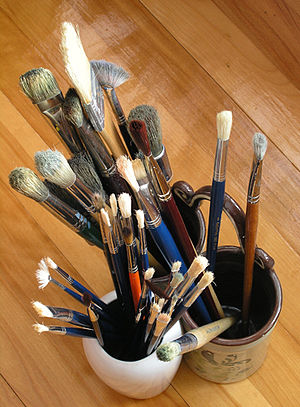
Pensel
Et udvalg af kunstnerpensler.
En pensel er et male- eller skriveredskab, der består af et skaft af træ eller kunsttof og et antal stive børster eller blødere hår samlet i en dusk, der holder på farven og afgiver denne til det, der males på. Pensler kan også bruges til påføring af andre stoffer end maling, lak og tusch. De kan opdeles i dekoratorbørster til maleri og dekoration og kunstnerbørster til brug for billedkunst. Børster eller hår kan stamme fra dyr, være plantefibre eller være fremstillet syntetisk.